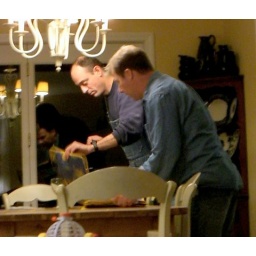
Jeff and James clear the table for dinner. Spent New Years 2006-2007 in the mountains of the Berkshires in MA